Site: brandenburg
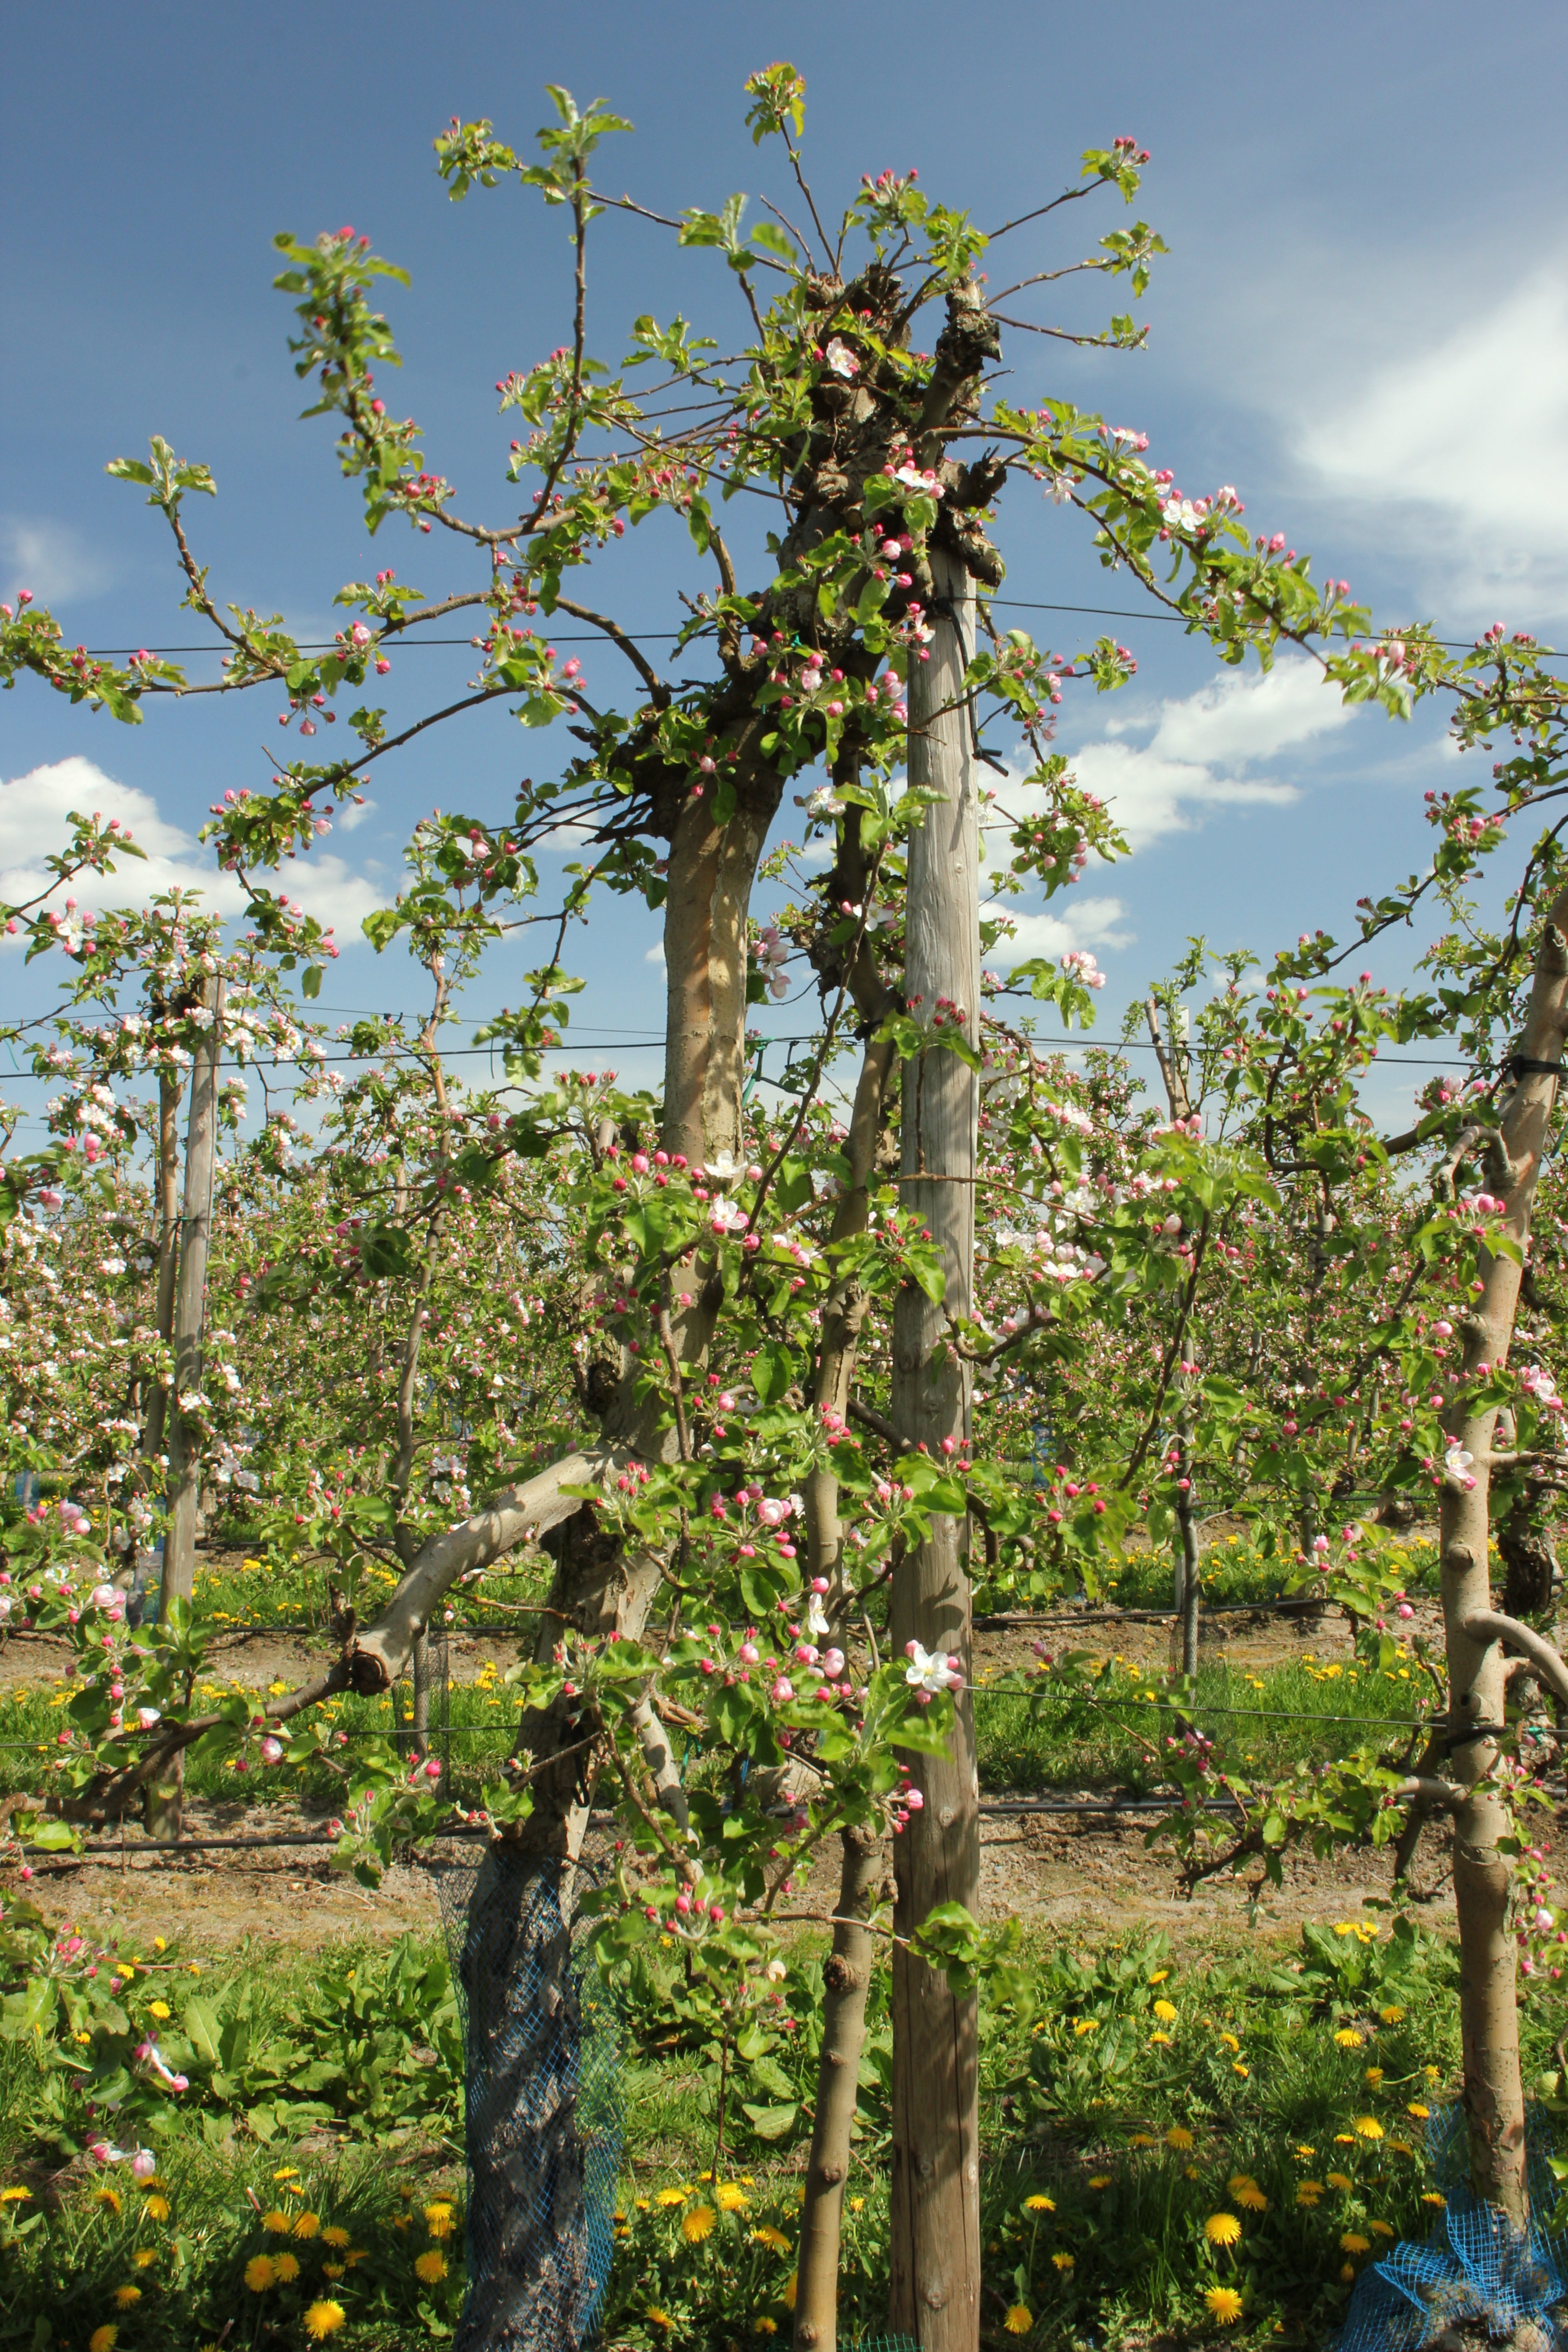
Growth stage (BBCH 57): Inflorescence emergence